Capcom Classics Collection

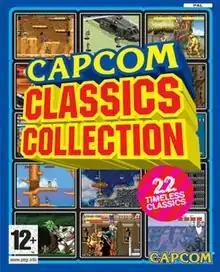
European "Classics Collection" vol. 1 cover art

is a video game compilation developed and published by Capcom for the PlayStation 2 and Xbox. It was developed by Backbone Entertainment, Sensory Sweep, and its Japanese developer Klein Computer Entertainment. A second volume, "Capcom Classics Collection Vol. 2", was released on November 14, 2006 in North America, for PlayStation 2 and Xbox. The second volume as well as the Xbox version of the first volume were not released in Japan.